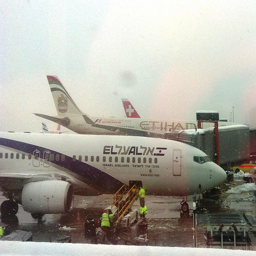
Looking at a plane loading luggage from an airport terminal.
Two planes parked next to each other while being loaded.
workers loading luggage into a jet at the airport
a photo of an airplane in a different counrty
Several workers loading luggage into an airplane in the rain.